Allison Crowe

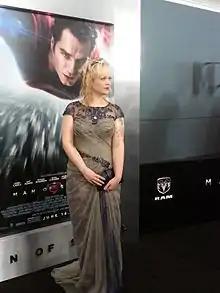
Allison Crowe at the world premiere of "Man of Steel" in New York City

Allison Louise Crowe (born November 16, 1981) is a Canadian singer, songwriter, guitarist, and pianist born in Nanaimo, British Columbia, whose home is Corner Brook, Newfoundland and Labrador.